Embanking of the tidal Thames

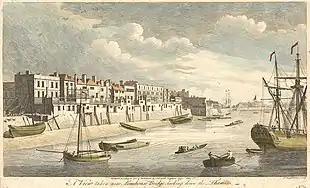
River wall at Limehouse, 1750. Notice the ladders. (John Boydell: Yale Center for British Art)

No systematic record of the Thames walls has been kept, except perhaps those of the present day, and they are unpublished. The resources available to the historian are casual and sporadic.